University of the Virgin Islands

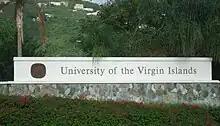
Entrance sign

The university has five academic divisions: Business, Education, Humanities and Social Sciences, Nursing, and Science and Mathematics. UVI offers various graduate degree and undergraduate degree programs. The graduate programs consist of a Specialist Degree in Education Specialist in School Psychology and the following Master's degrees: Master of Arts in Education, Master of Arts in Mathematics for Secondary Teachers, Master of Business Administration, Master of Marine and Environmental Science, Master of Psychology and Master of Public Administration. The Undergraduate Degree Programs are divided into several categories: Bachelor of Arts, Bachelor of Science, Associate of Arts, Associate of Science, and Associate of Applied Science.